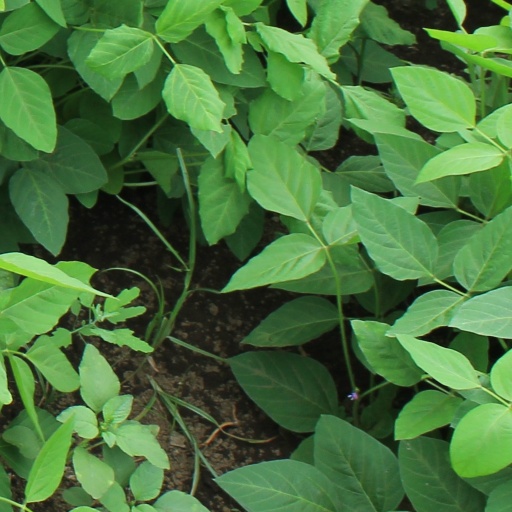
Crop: soybean